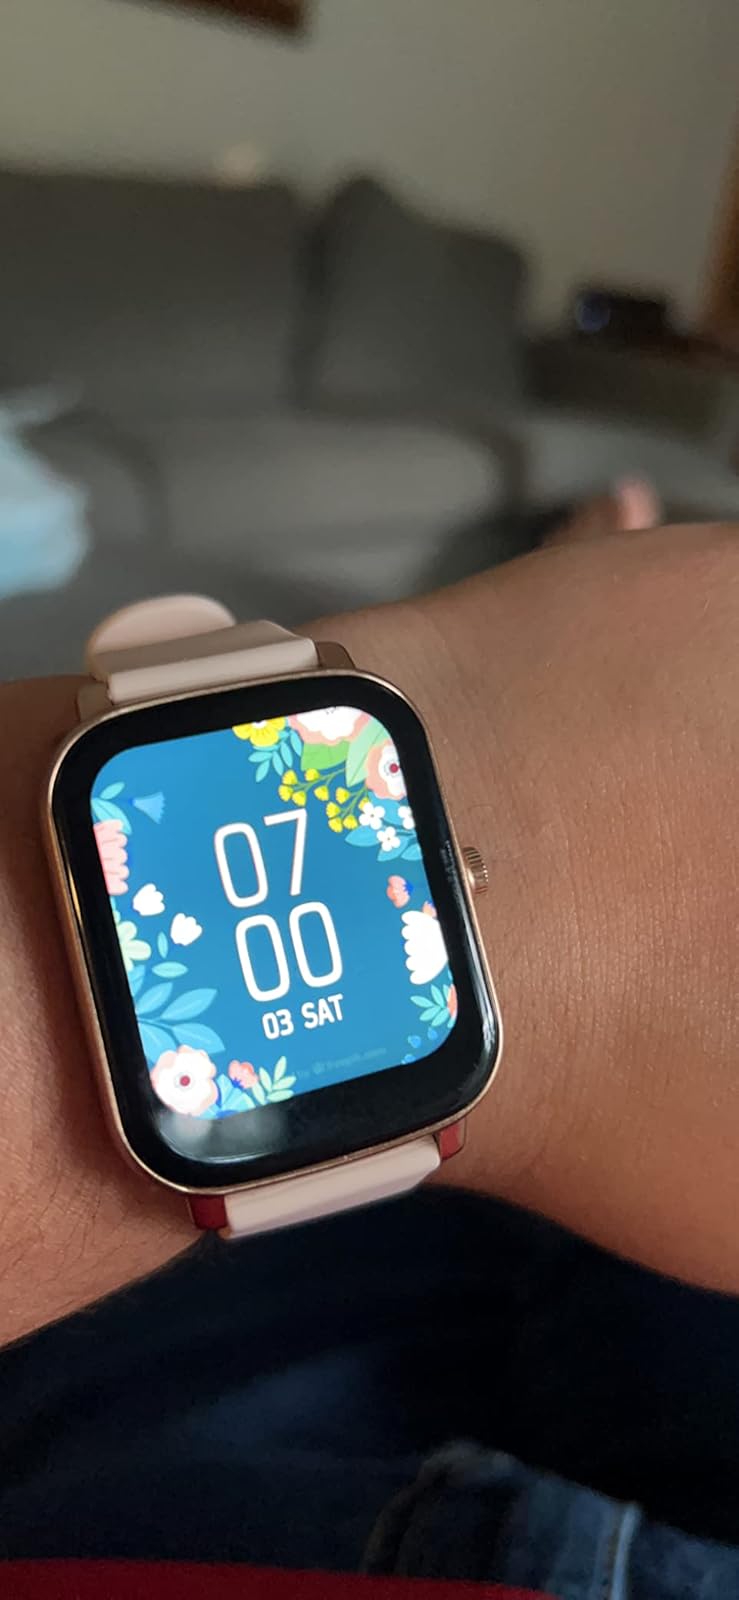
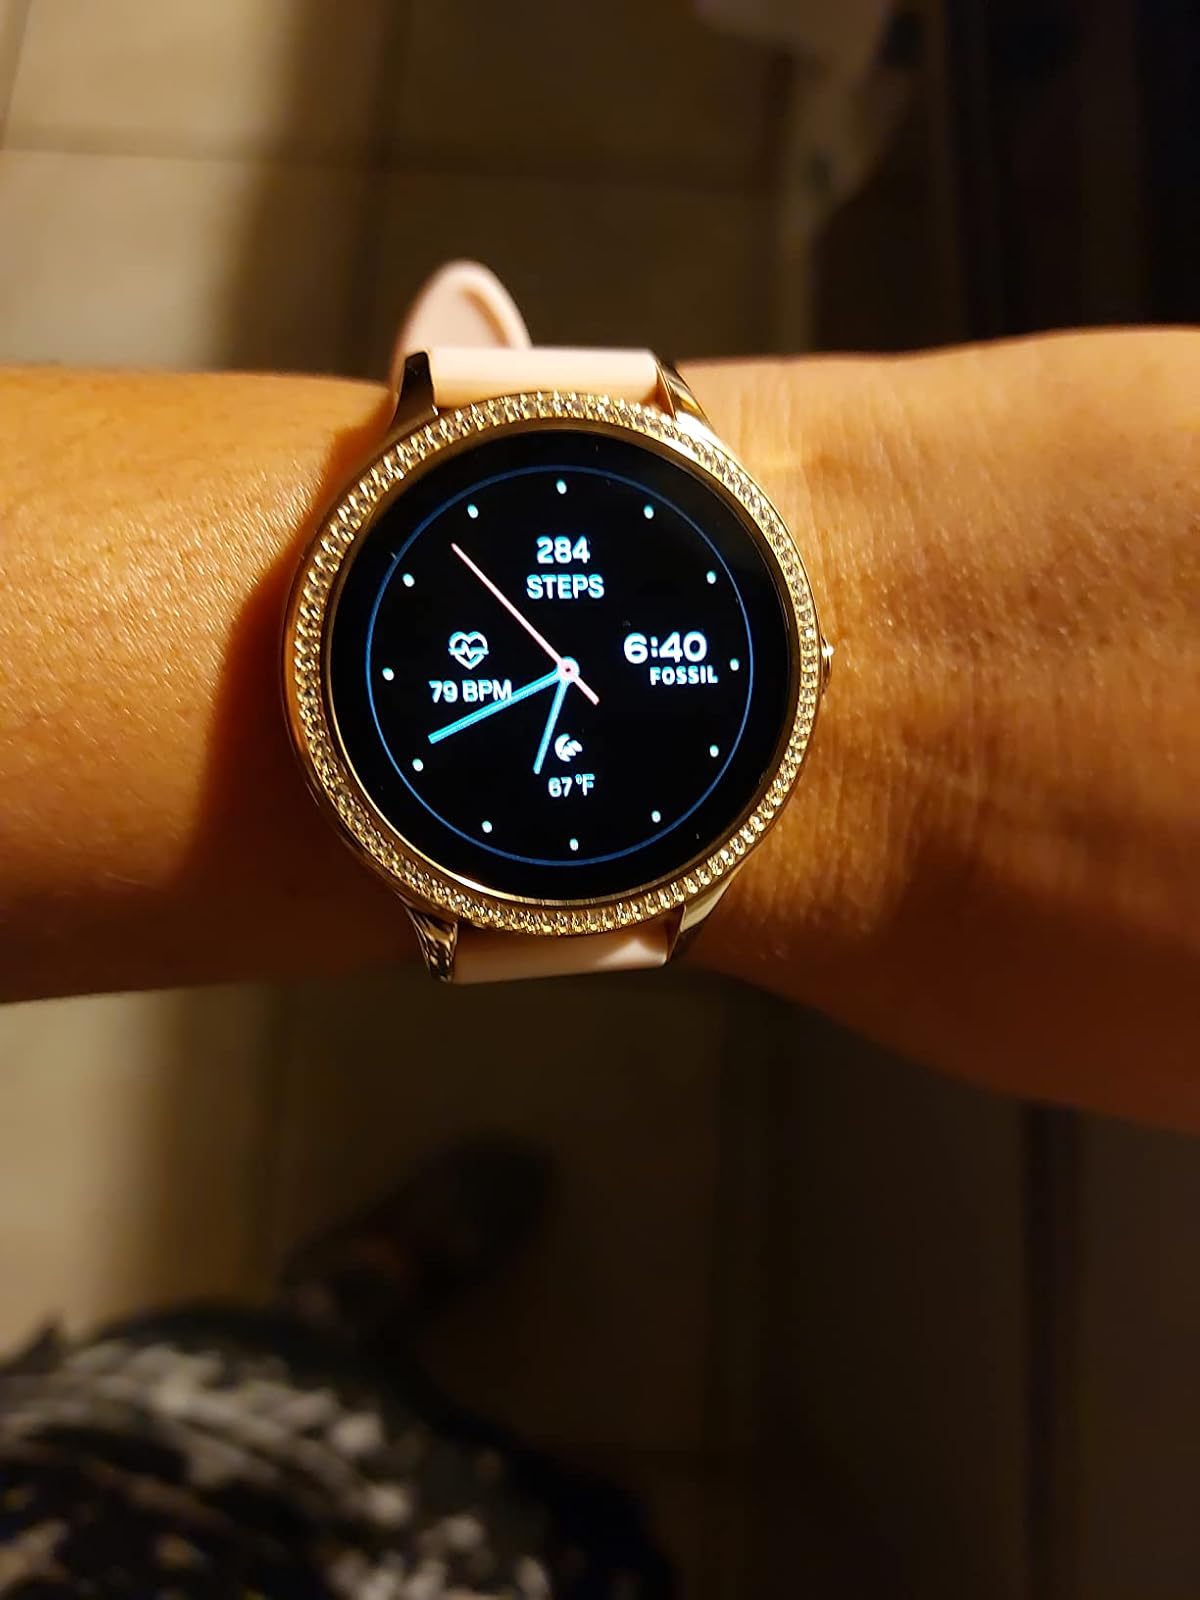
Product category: smartwatch
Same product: no